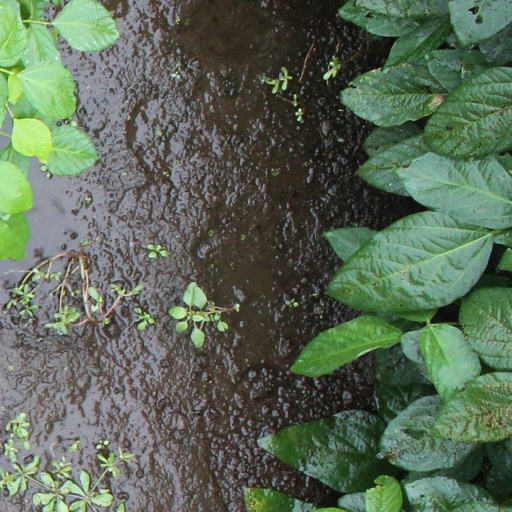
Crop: soybean